Manfred Stohl

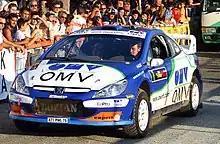
Stohl with a Peugeot 307 WRC at the 2006 Cyprus Rally

In 2005, Stohl continued with the OMV team now driving the Citroën Xsara WRC. He took his first podium finish with a surprise second place at the Cyprus Rally, behind Citroën Total factory driver Sébastien Loeb. In the season-ending Rally Australia, he took his second podium by finishing third. His results placed him ninth in the Drivers' World Championship.